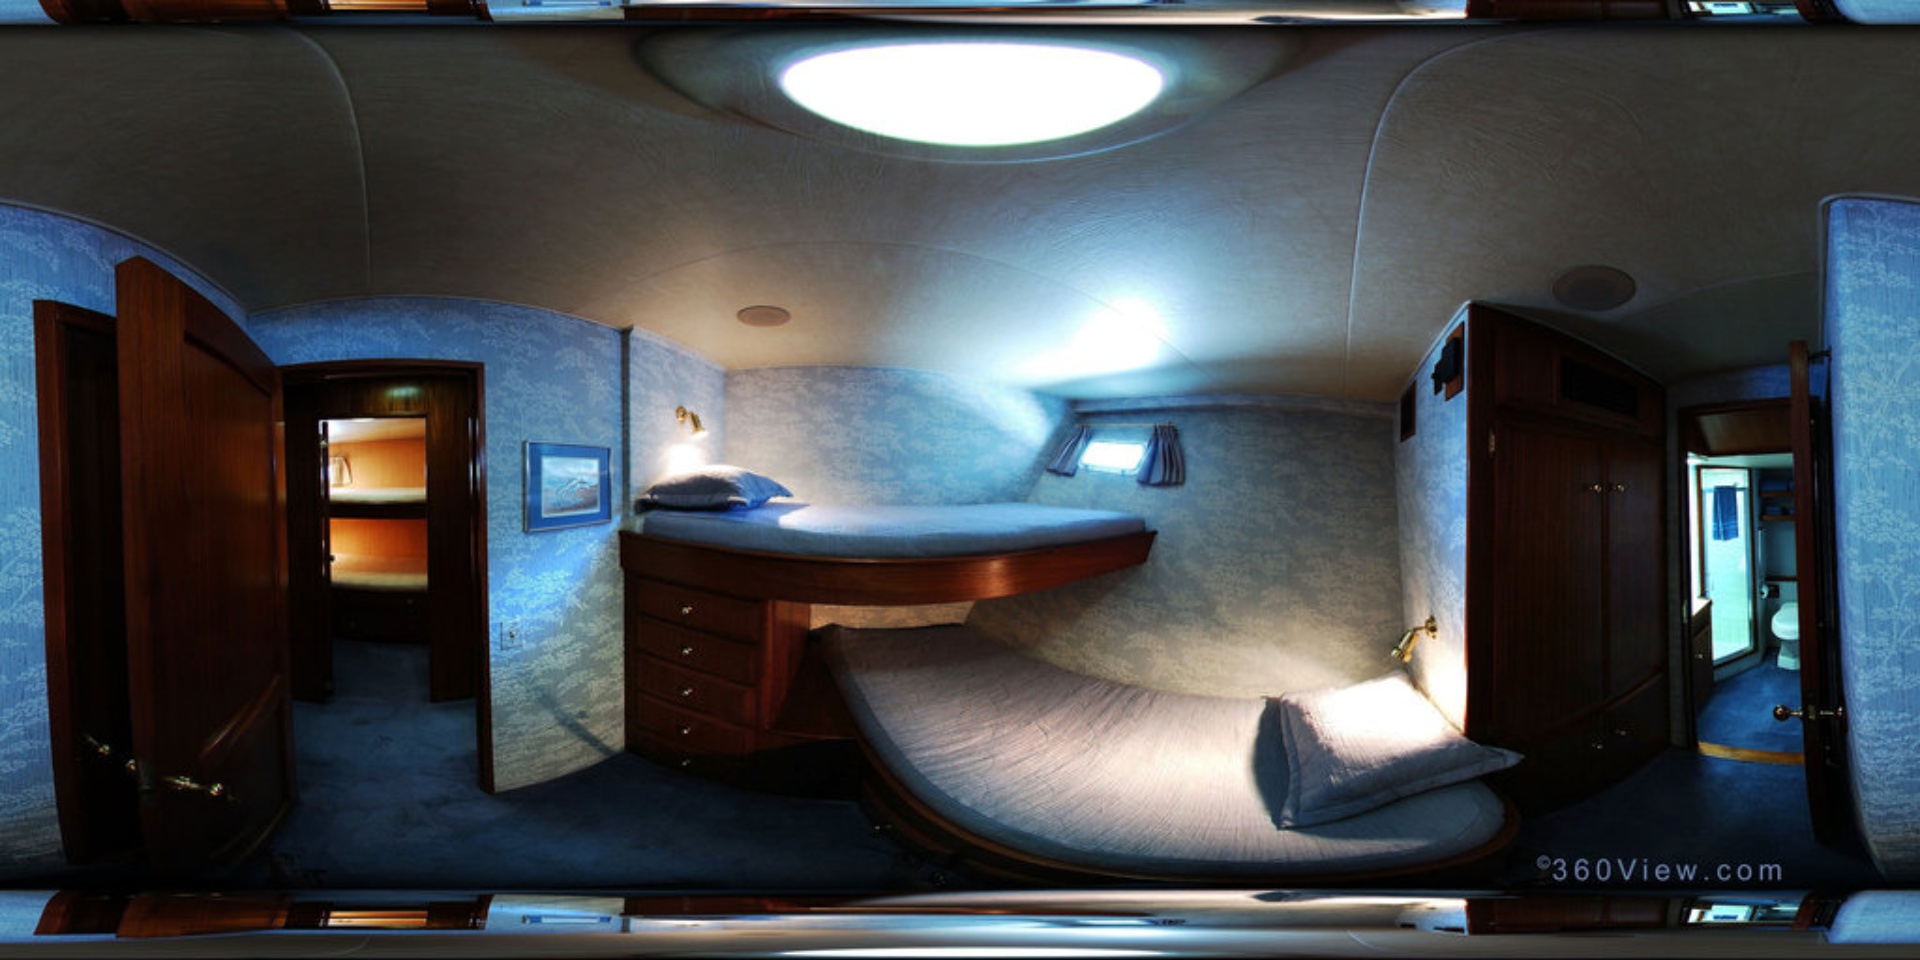
Referred object: the small framed painting by the top bunk

Referred object: the circular ceiling light